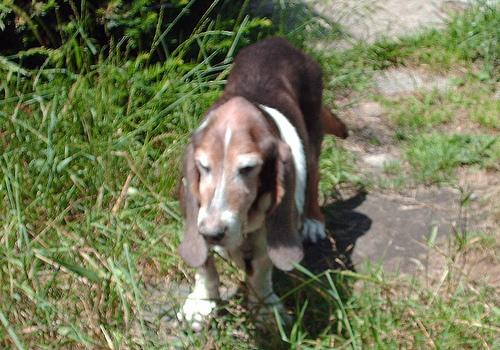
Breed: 241-n000100-basset